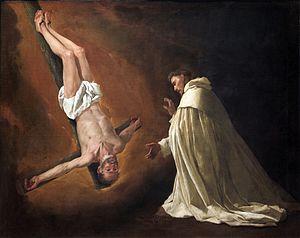
Pierre Nolasque est un religieux occitan, qui a fondé l'ordre de Notre-Dame-de-la-Merci, pour le rachat des captifs aux mains des musulmans, dans le contexte de l'Espagne médiévale. Il a été canonisé par Urbain VIII en 1628. Sa fête se célèbre le 6 mai.